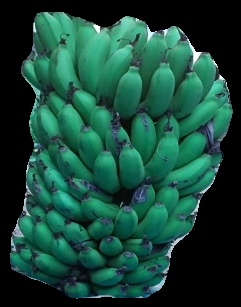
Variety: pachbale
Grade: grade2